Impeachment of Renato Corona

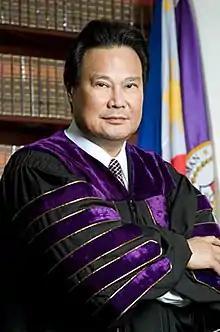
Official portrait of Chief Justice Renato C. Corona

On the December 12, 2011, flag-raising ceremony at the Supreme Court, Corona revealed that there was "a secret plan to oust me from office by any means, fair or foul." Corona said that he would not resign.